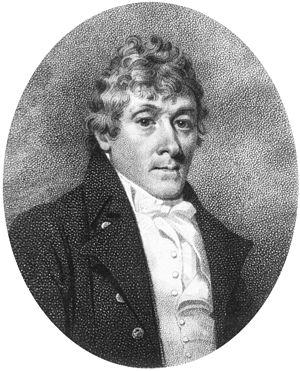
Robert Robertson, né en 1742 et mort en 1829, est un chirurgien britannique et membre de la Royal Society.